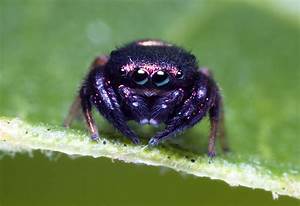
Label: spider